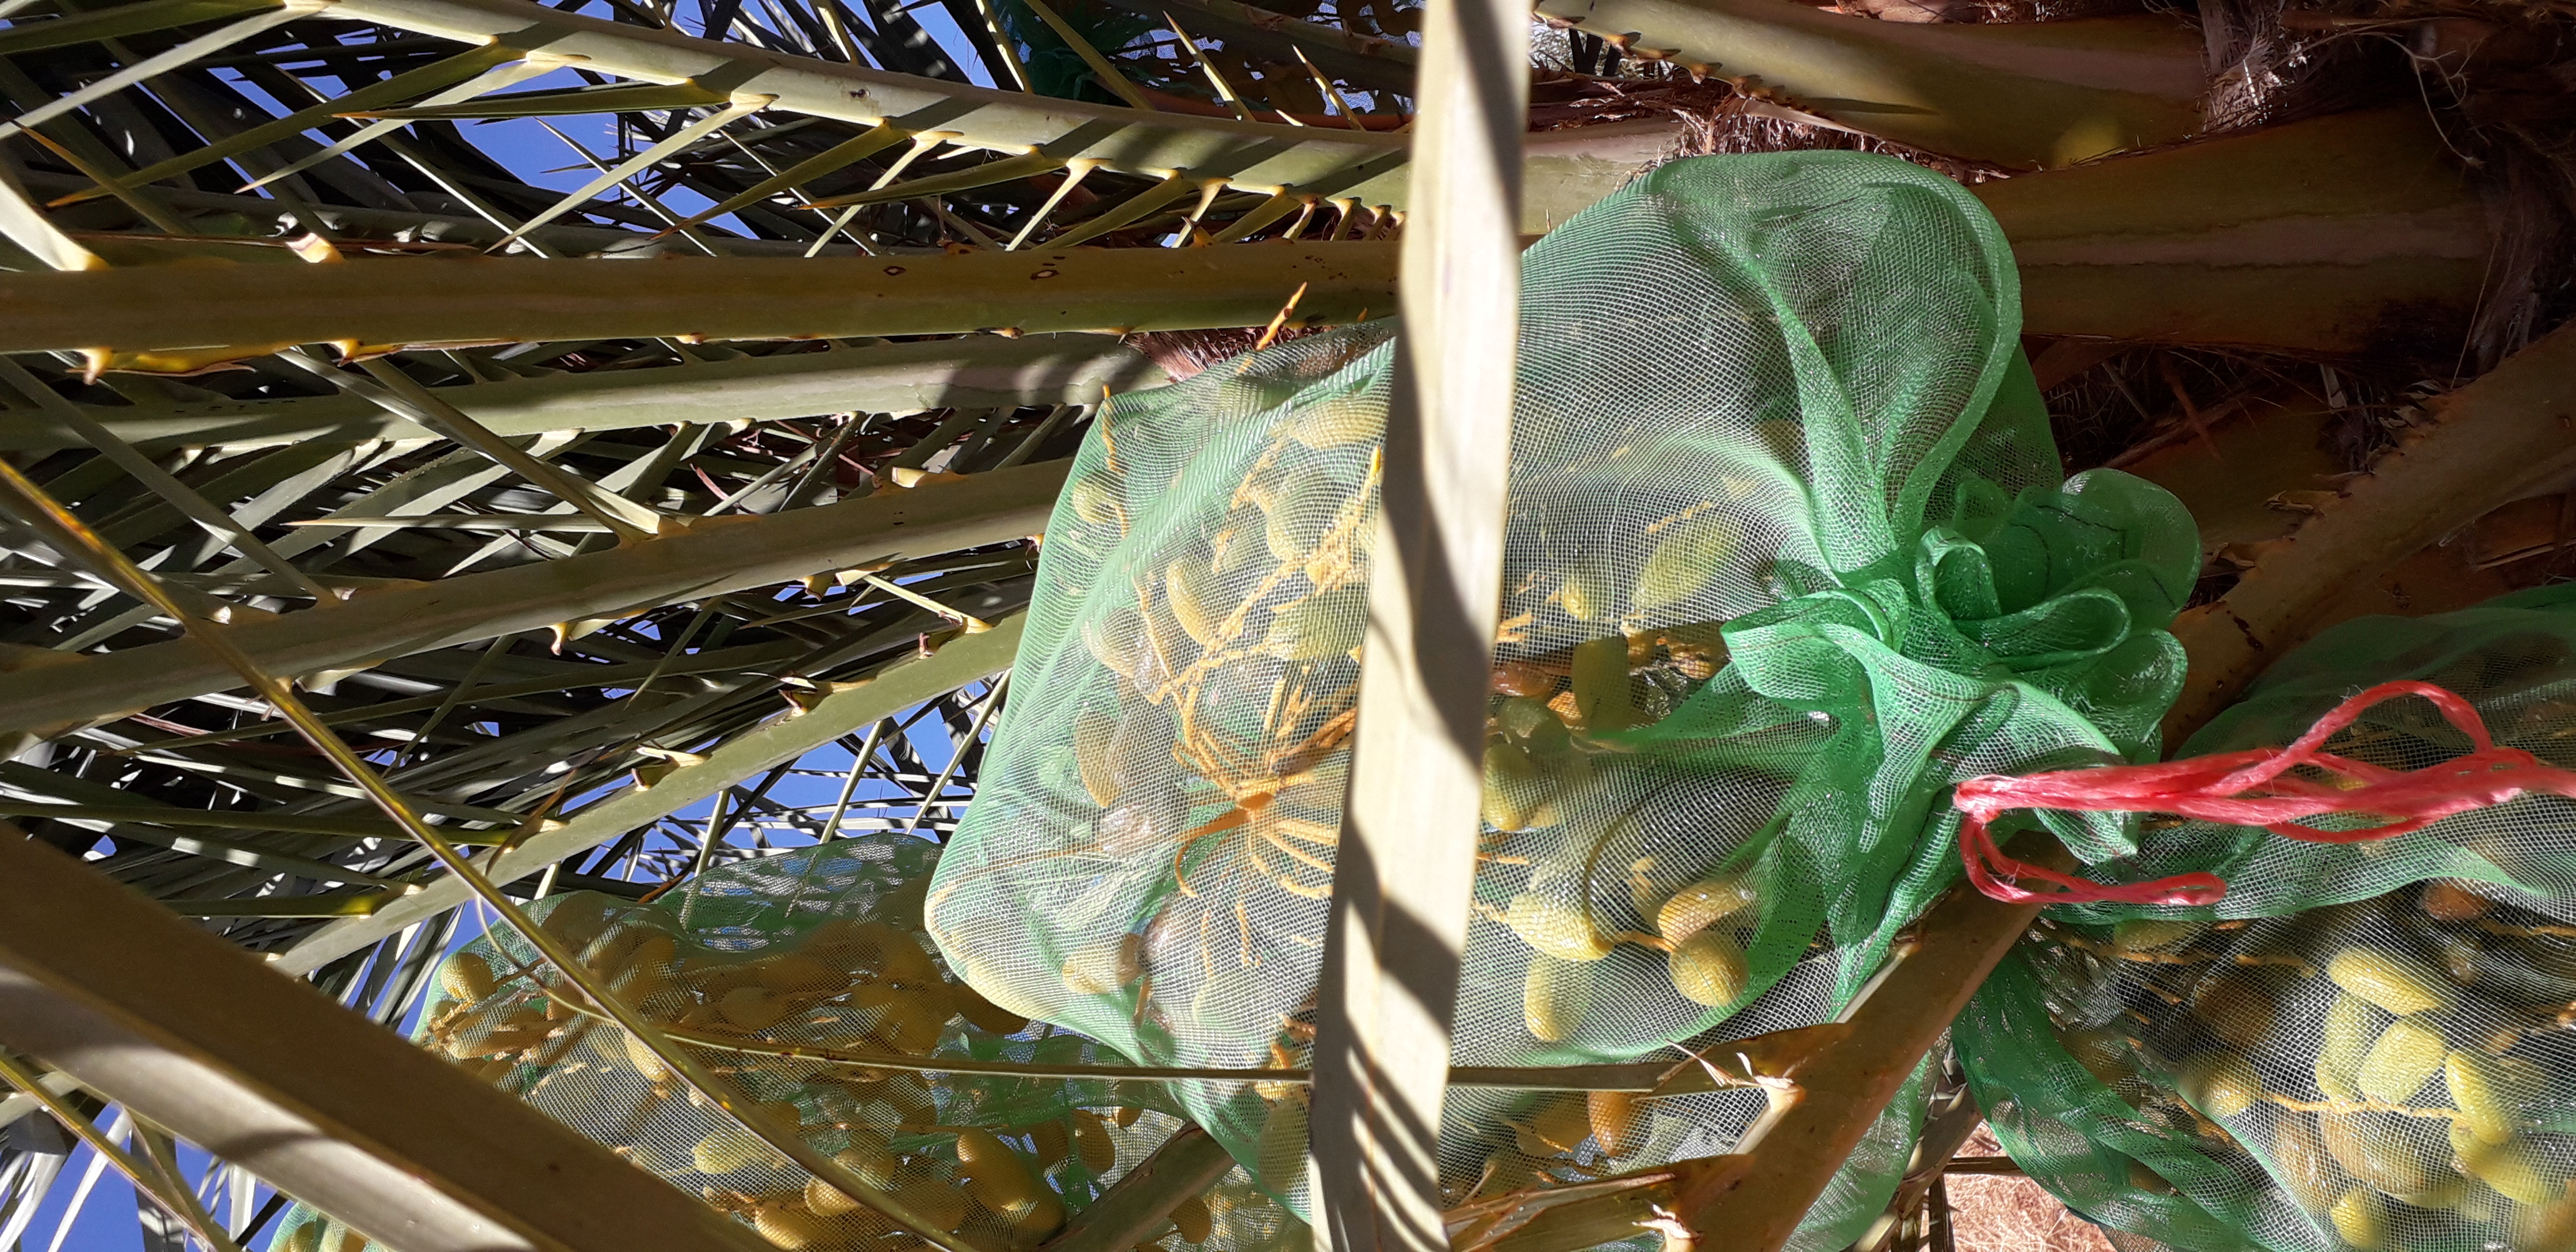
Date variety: kholt